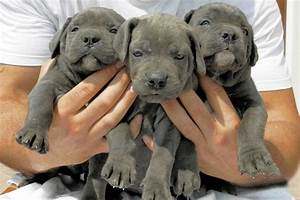
Label: cane